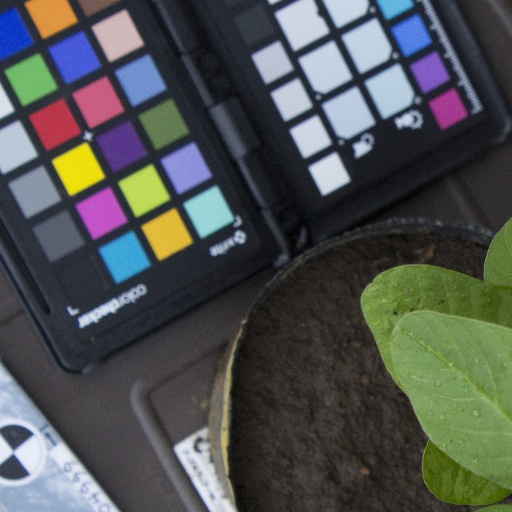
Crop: soybean